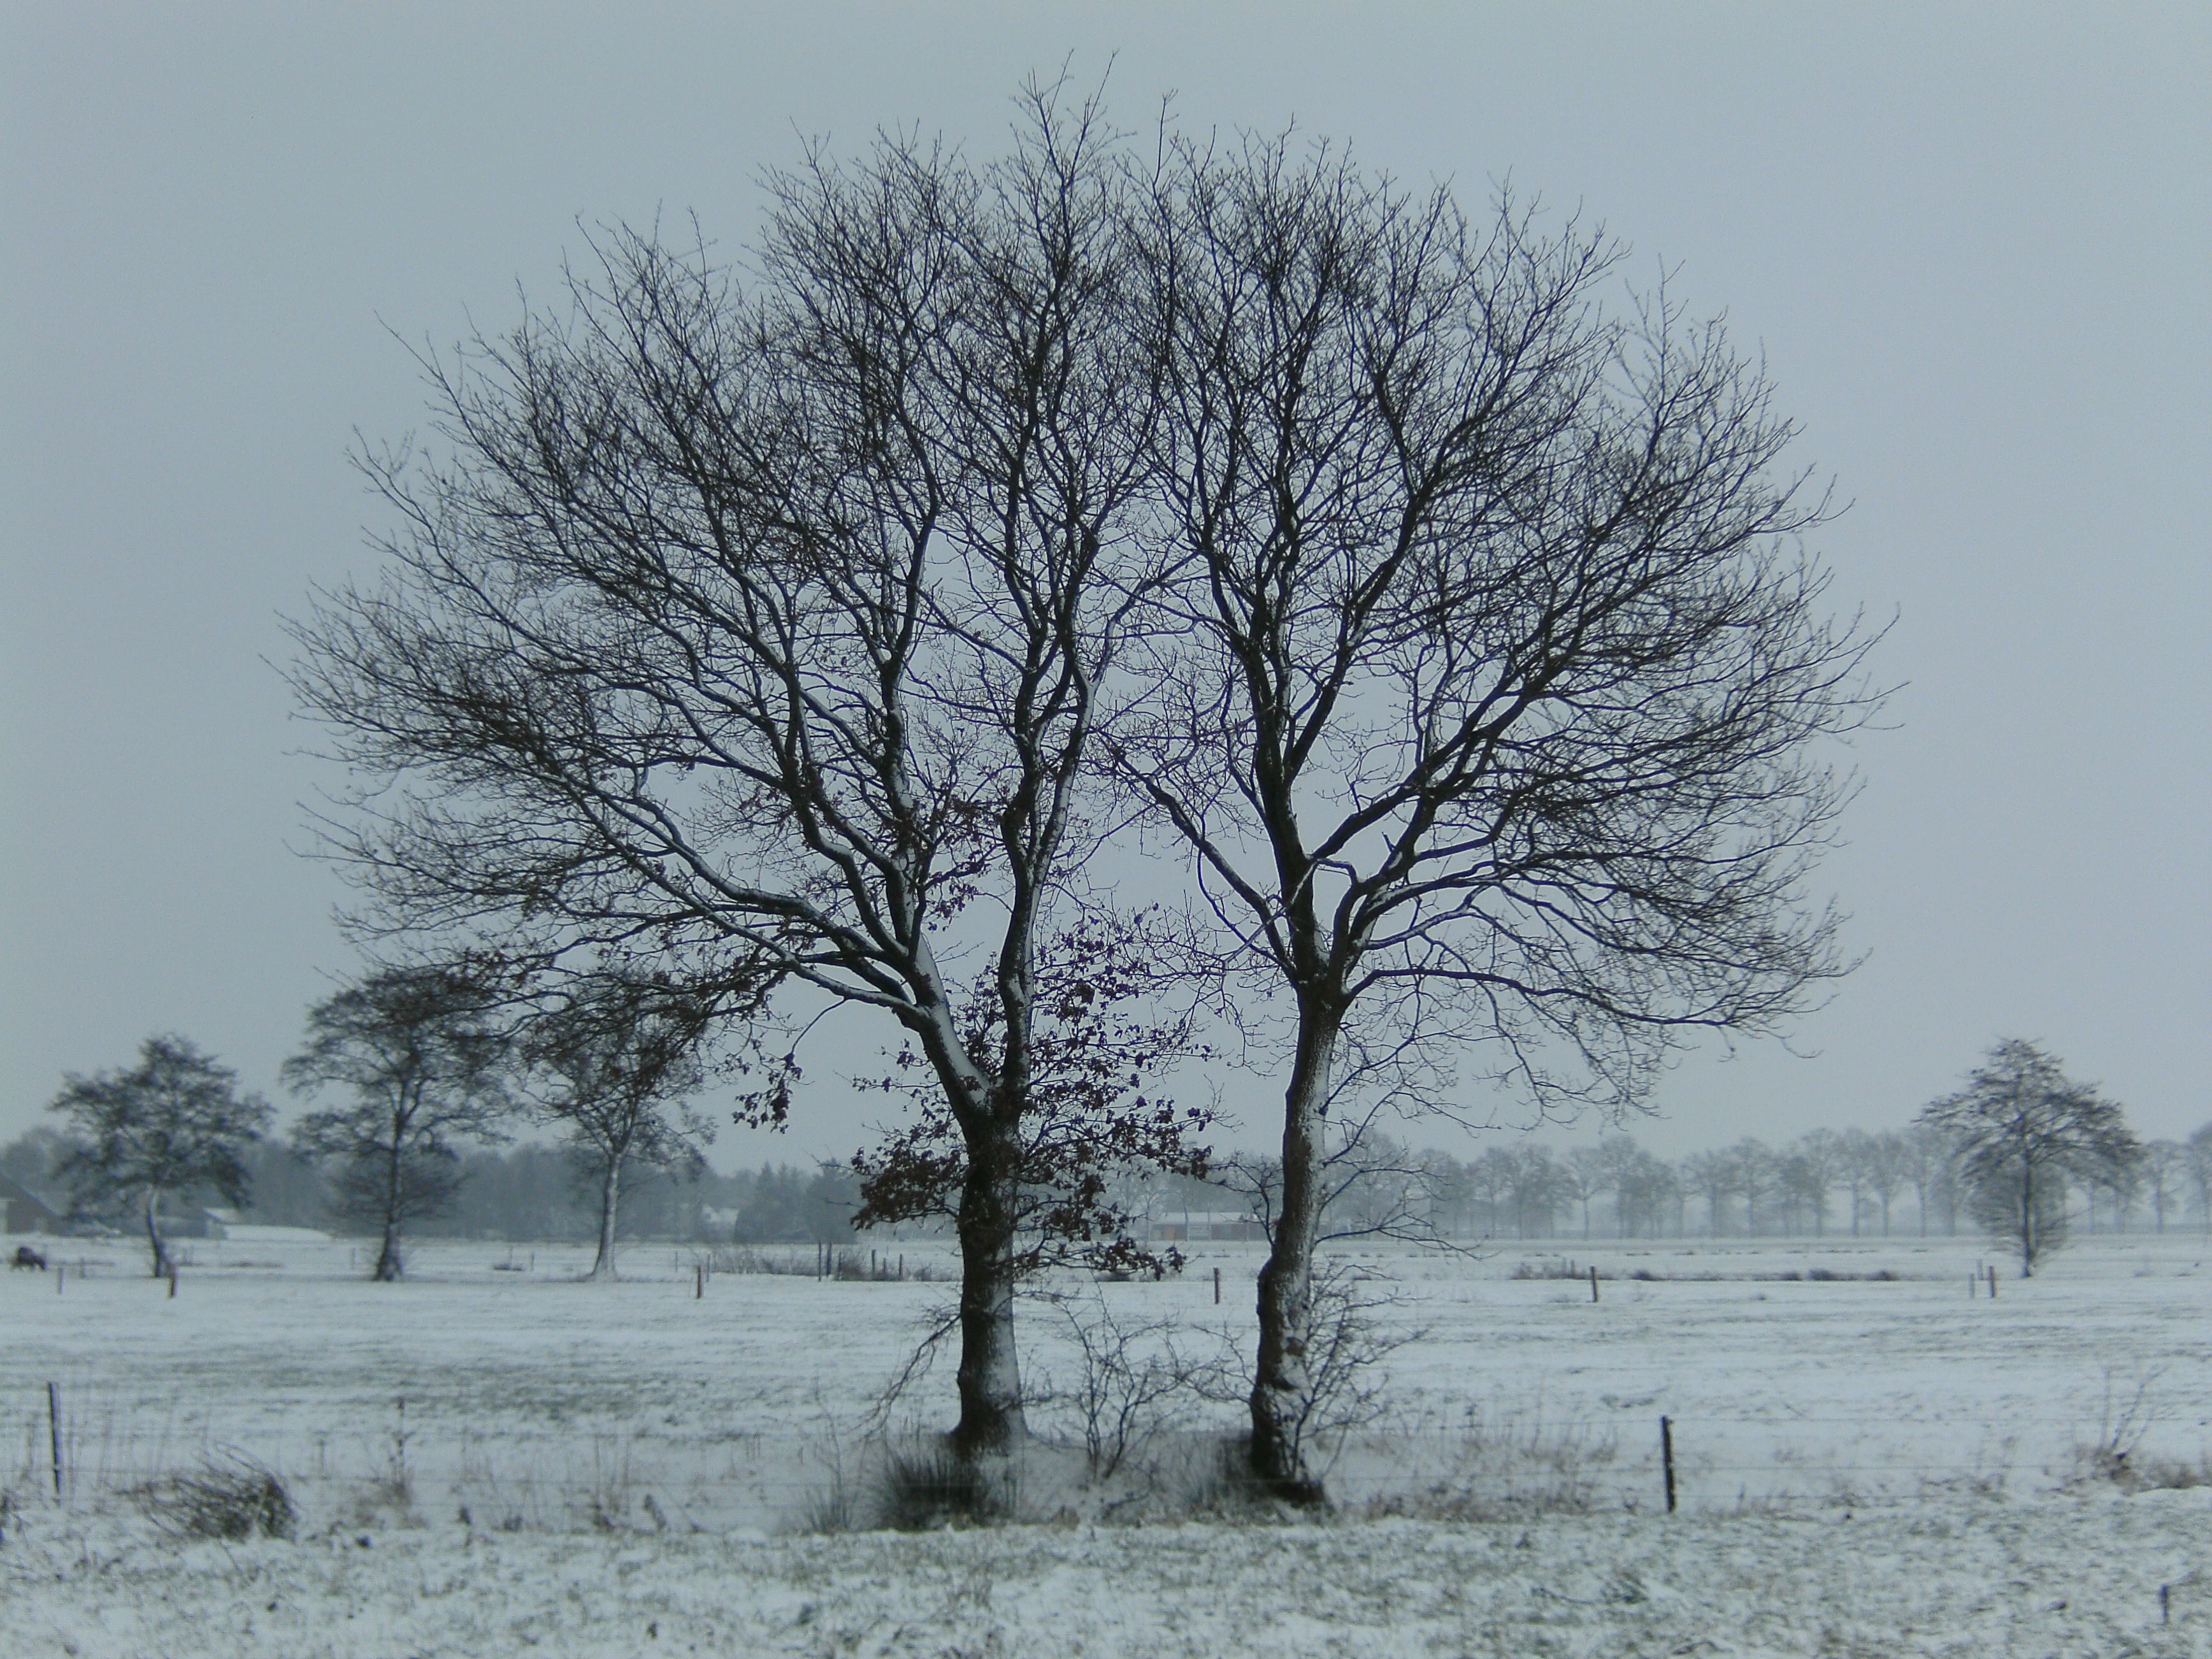
landscape, tree, branch, snow, winter, plant, mist, frost, weather, season, trees, freezing, atmospheric phenomenon, woody plant